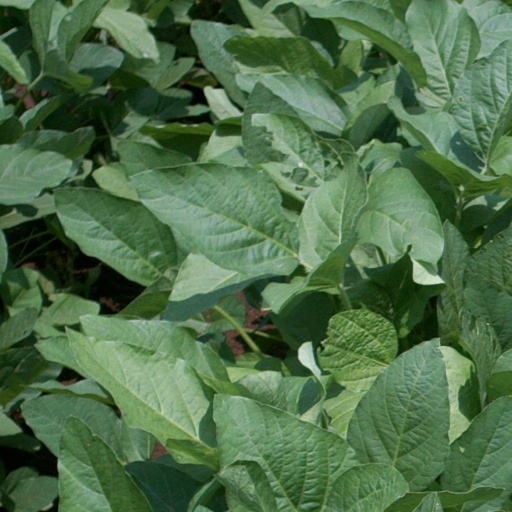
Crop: soybean